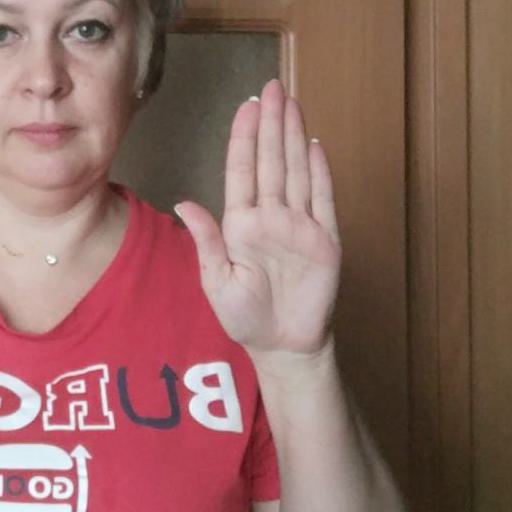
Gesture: stop